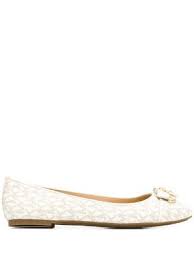
Label: Ballet Flat